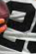
Number: 2